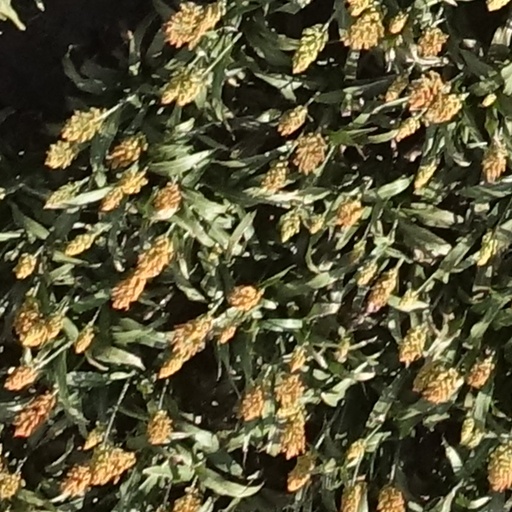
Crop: sorghum